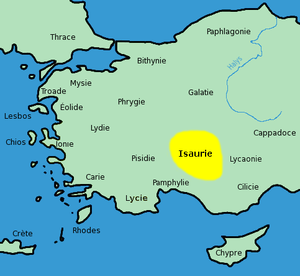
Carte de l'Isaurie
L’Isaurie est une région historique d’Asie Mineure, située sur les monts Taurus dans l’actuelle Turquie, entre la Phrygie, la Cilicie, la Lycaonie et la Pisidie.
La guerre d’Isaurie fut en fait une rébellion qui opposa de 492 à 497 l’armée de l’Empire romain d’Orient à un groupe de rebelles isauriens. À l’issue de la guerre, l’empereur Anastase Iᵉʳ reprit le contrôle de la région et les chefs de l’insurrection furent exécutés.
Trébellien, serait un usurpateur romain, répertorié parmi les Trente Tyrans par l'auteur de l’Histoire Auguste.
La Legio III Isaura fut, comme les légions jumelles Legio I Isaura Sagittaria et Legio II Isaura une légion de l’armée romaine créée par Dioclétien vers la fin de son règne pour défendre la province romaine d’Isaurie dans les monts Taurus en Asie mineure.
La Legio I Isaura Sagittaria fut une légion de l’armée romaine créée par Dioclétien vers la fin de son règne pour défendre la province romaine d’Isaurie dans les monts Taurus en Asie mineure.
La Legio II Isaura fut une légion de l’armée romaine créée par Dioclétien vers la fin de son règne pour défendre la province romaine d’Isaurie dans les monts Taurus en Asie mineure.